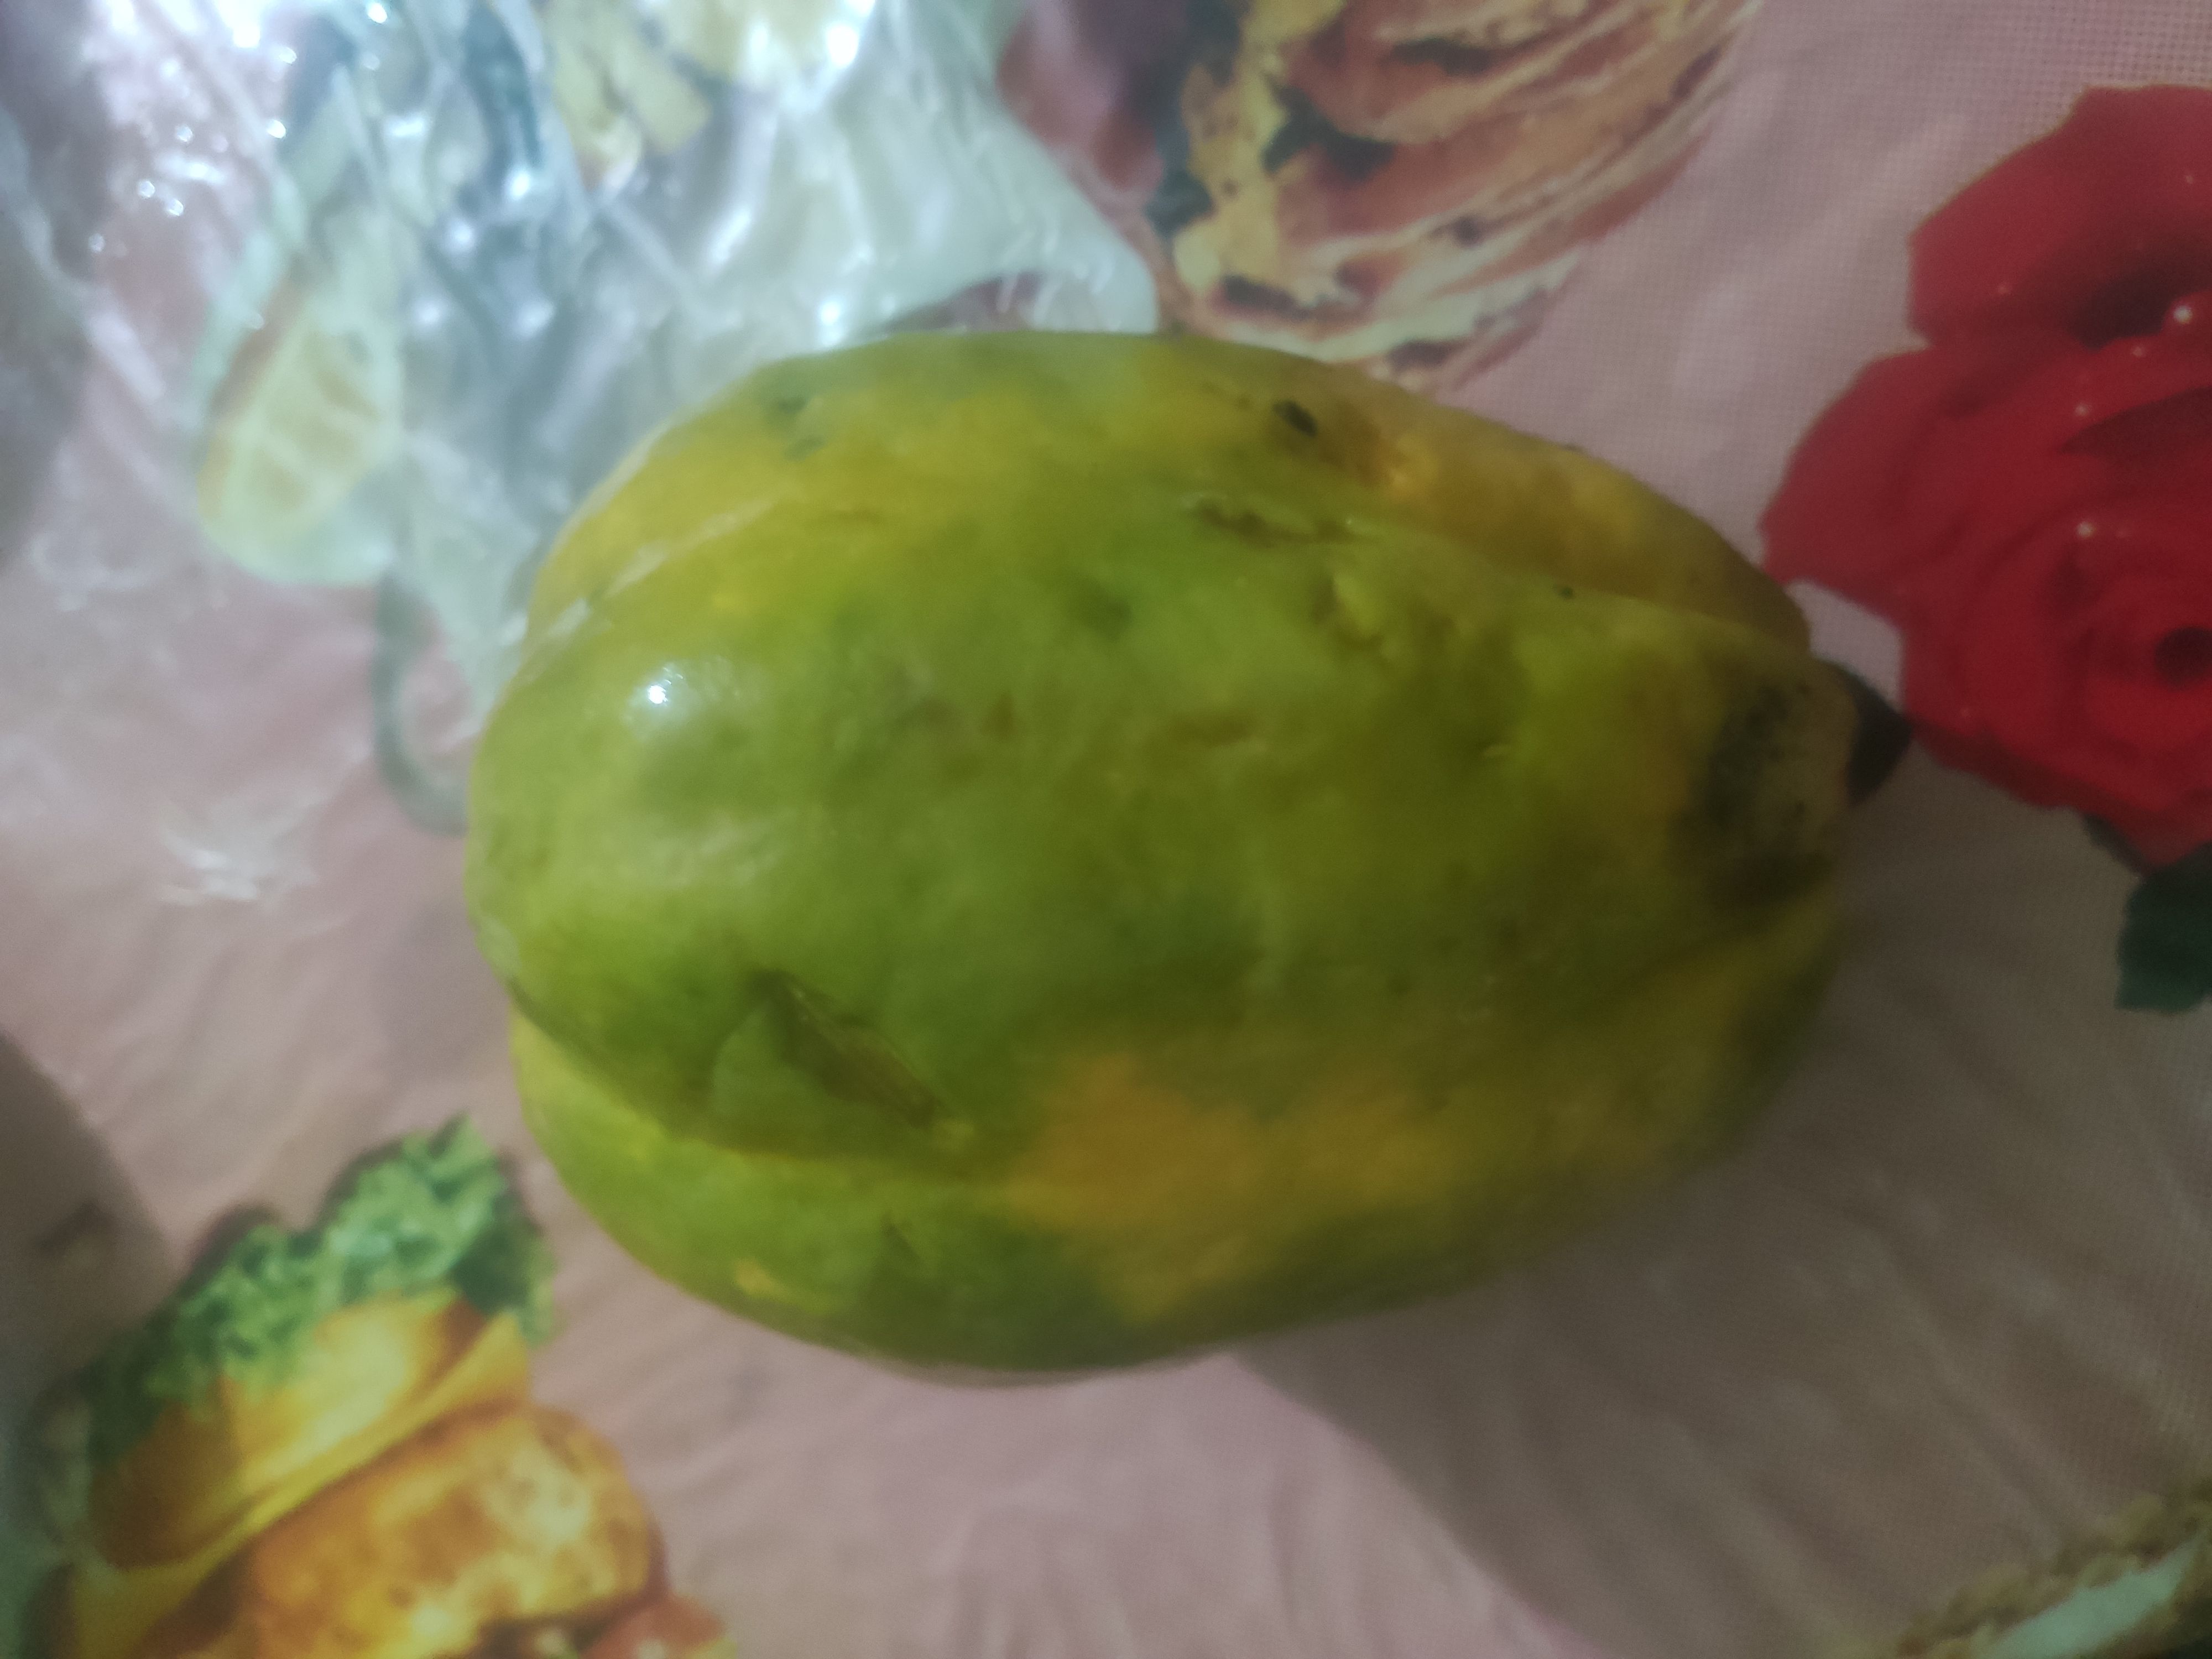
Fruit: papayas
Grade: 1st-grade